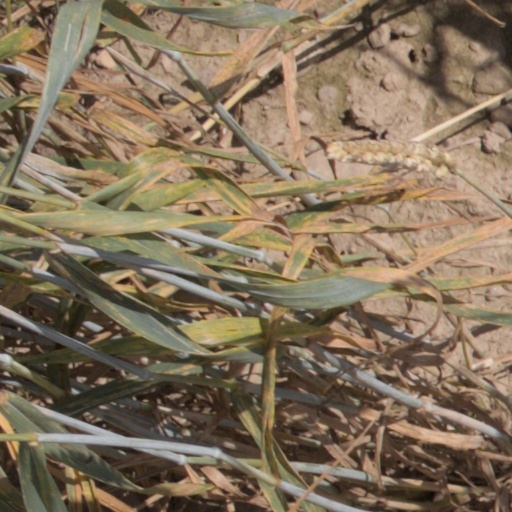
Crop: wheat